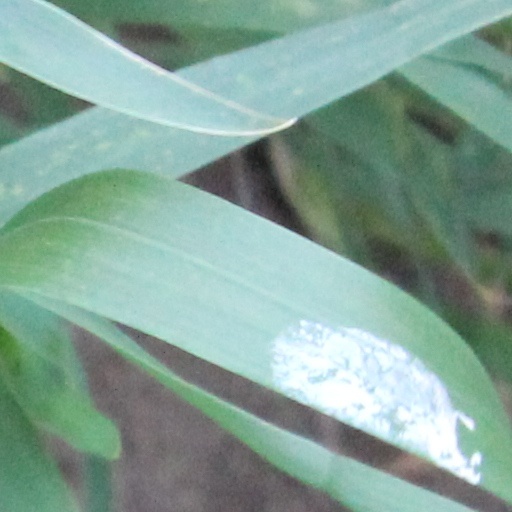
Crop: wheat